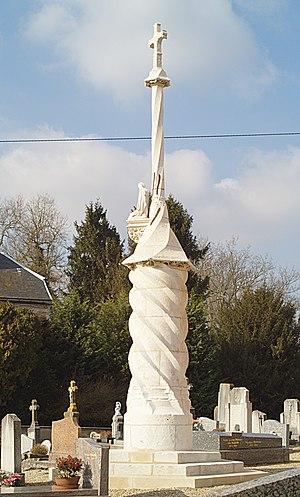
Croix de cimetière, Pagny-la-Ville (Côte d'Or, Bourgogne, France) Català: Creu de cementiri, Pagny-la-Ville (Costa d'Or, Borgonya, França) Español: Cruz de cementerio, Pagny-la-Ville (Côte d'Or, Borgoña, Francia) This building is classé au titre des Monuments Historiques. It is indexed in the Base Mérimée, a database of architectural heritage maintained by the French Ministry of Culture,
Cet article recense les monuments historiques français classés en 1891.
Cet article recense une partie des monuments historiques de la Côte-d'Or, en France.
Pagny-la-Ville est une commune française située dans le canton de Brazey-en-Plaine du département de la Côte-d'Or en région Bourgogne-Franche-Comté.